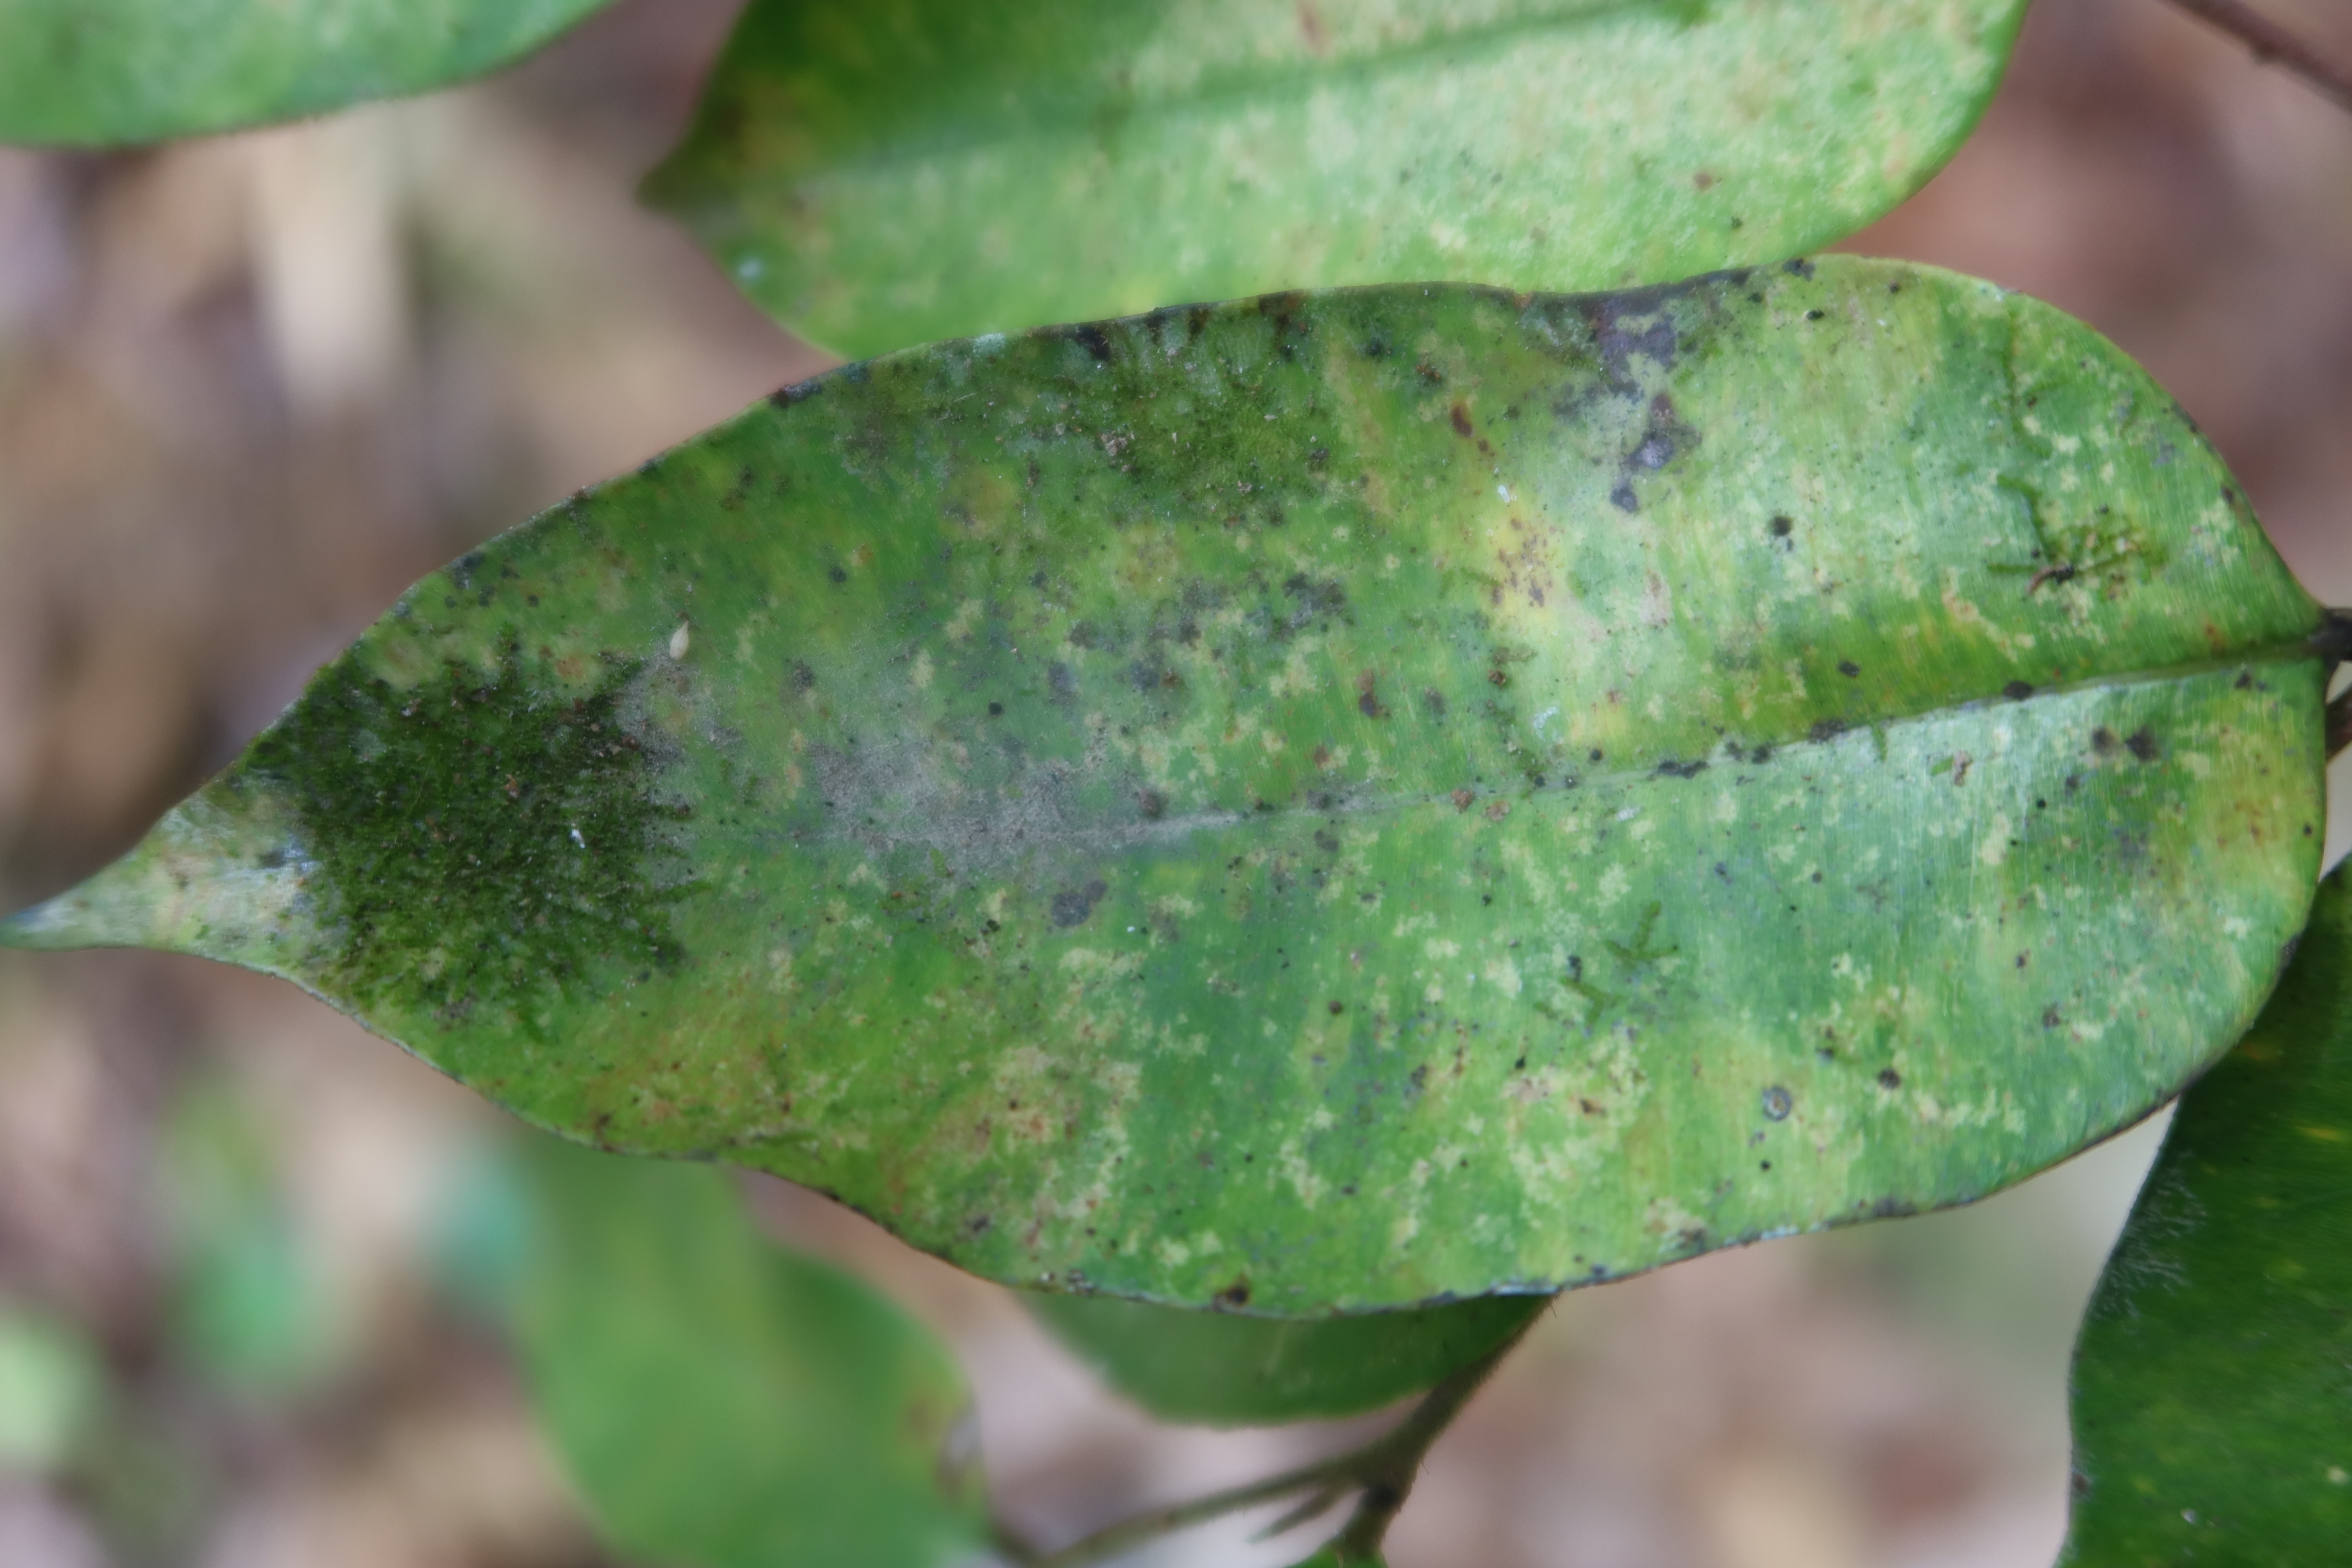
Label: Sooty mold